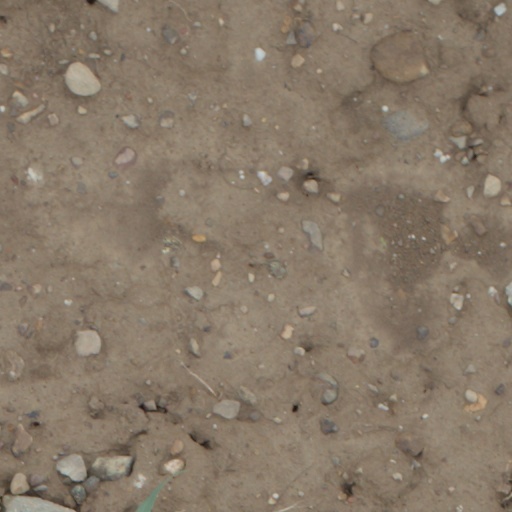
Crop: wheat